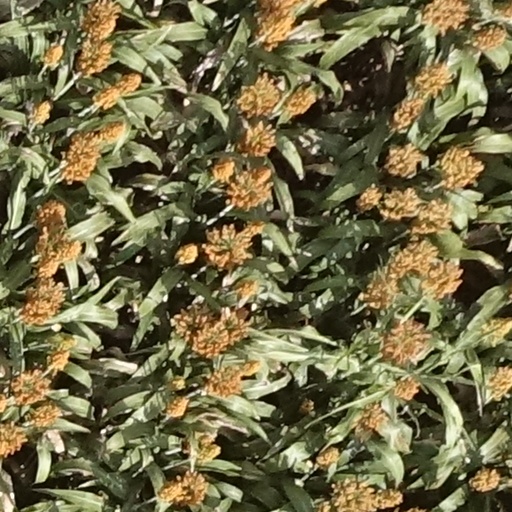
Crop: sorghum